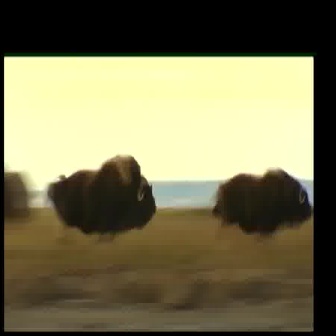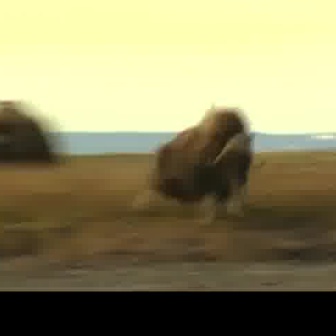
  Please identify the target specified by the bounding box [43,154,155,266] in the first image and locate it in the second image. Return the coordinates in [x_min,y_min,x_max,y_max] format.
Answer: [128,96,269,236]